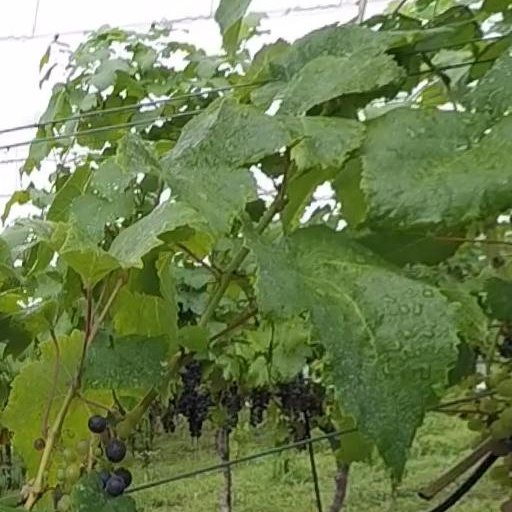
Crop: grape